Araia, Álava

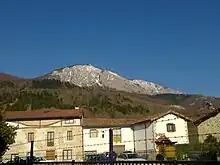
Umandia

Araia is a starting point for mountaineers who ascend to the nearby Altzaina and Entzia mountains. Near to Araia there are the Ilarduia and Egino climbing schools. The Leze Provincial Park are worth admiring. Here is a ravine of the caves of the same name and the entire Peñas de Egino area in which the most authentic climbing school in Álava is located. Also important for the village is the natural landscape of the river Zirauntza, which was one of the incentives for establishing in the village, along with the Santa Ana Bolueta of Bilbao, the first Basque steelworks.